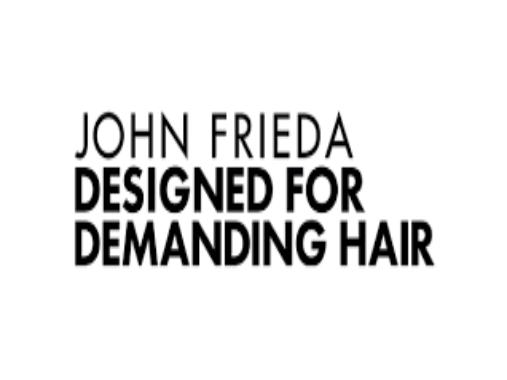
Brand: John Frieda
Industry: Necessities